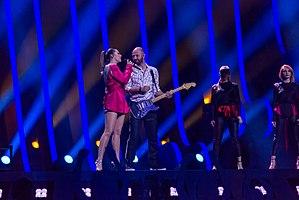
Le Concours Eurovision de la chanson 2018 est la 63ᵉ édition du Concours et a lieu à Lisbonne au Portugal, à la suite de la victoire de Salvador Sobral au Concours 2017, avec la chanson Amar pelos dois. C'est la première fois que le pays accueille le Concours, cinquante-quatre ans après sa première participation. Les demi-finales ont eu lieu les 8 et 10 mai 2018, et la finale se déroule le 12 mai 2018. Quarante-trois pays participent à cette édition, dont le slogan est All Aboard!.
La Macédoine du Nord participe au Concours Eurovision de la chanson, depuis sa quarante-troisième édition, en 1998 et ne l’a encore jamais remporté.